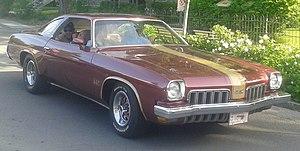
Ma photo d'un Oldsmobile 442 de 1973 à Ste-Anne-De-Bellevue , Québec, Canada au Ça roule au bord de l'eau 2018.